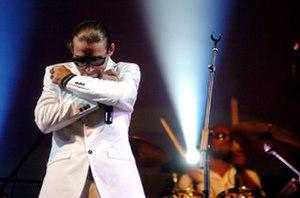
Charly B de son vrai nom Charles Blanvillain, est un auteur-compositeur-interprète reggae français se produisant internationalement.